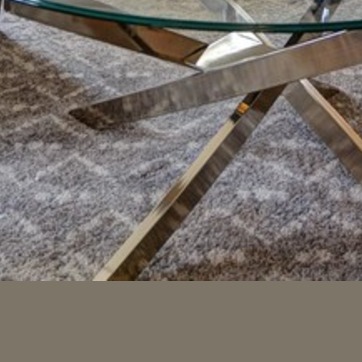
Material: metal